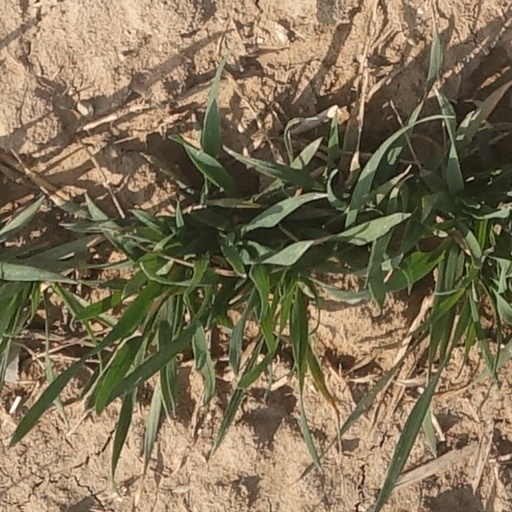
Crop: wheat